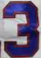
Number: 3